Primitive Hall

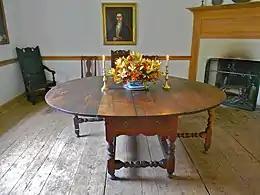
Gate leg table owned by Joseph Pennock

The house is closely associated with the owners of the Lukens Steel Company of Coatesville, Pennsylvania. Isaac Pennock, a son or grandson of Joseph, started in the iron business in the 1790s. The business expanded under his son-in-law, Dr. Charles Lukens, and after Lukens's death in 1825, under Isaac's daughter, Rebecca Pennock Lukens. She was one of the first women owner-managers of a major industrial enterprise in the United States. After Rebecca's retirement in 1847, the business was run by her son-in-law Dr. Charles Huston. Stewart Huston, Charles's grandson, was a long-time executive of Lukens Steel and the last occupant of Primitive Hall, with ownership of the house never having left the family. In 1960 he deeded the house to the Primitive Hall Foundation, whose board is composed of descendants of Joseph Pennock.